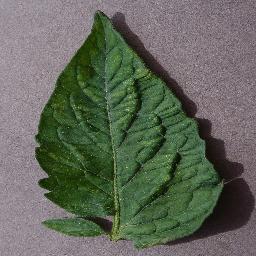
Label: Tomato___Spider_mites Two-spotted_spider_mite